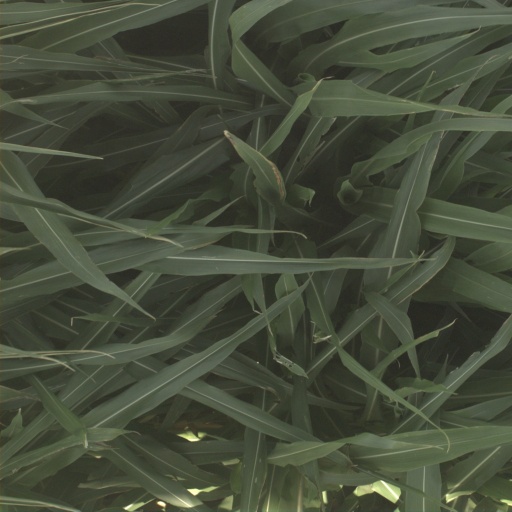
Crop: sorghum